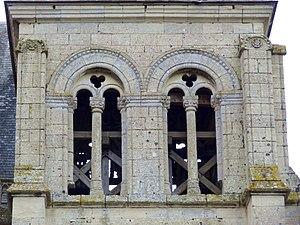
Église Saint-Ouen de Therdonne - voir titre.
L'église Saint-Ouen est une église catholique paroissiale située à Therdonne, dans le département de l'Oise, en France. Elle est totalement isolée des habitations. Sa vaste nef unique, maintes fois réparée, remonte en partie au XIᵉ siècle, comme le donne à penser son appareil de petits moellons cubiques récupérés d'édifices gallo-romains démantelés. Son transept et son chœur, composé d'une travée droite et d'une abside à cinq pans, est de style gothique flamboyant, et date du premier quart du XVIᵉ siècle. Au niveau de l'ancien diocèse de Beauvais, cet ensemble d'une exécution soignée représente l'une des réalisations flamboyantes les plus remarquables dans le milieu rural. La consécration des deux chapelles dans les croisillon n'est intervenu que tardivement, en 1556. Le clocher, implanté au sud de la nef, près du croisillon sud, n'a été bâti qu'entre 1674 et 1676, et remplace un clocher roman victime d'intempéries, dont il imite le style. Le portail est de style classique. L'église Saint-Ouen a été classée monument historique par arrêté du 31 juillet 1913.